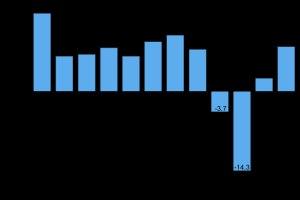
L'Estonie est membre de l'Union européenne depuis 2004, et a intégré la zone euro en 2011.
L'Estonie, en forme longue la République d'Estonie, est un pays d'Europe du Nord. Le pays partage ses frontières avec la Russie sur son flanc est et avec la Lettonie au sud. La mer Baltique s'ouvre à l'ouest, tandis que le golfe de Finlande, où se trouve la capitale Tallinn, constitue une délimitation naturelle au nord avec la Finlande. L'Estonie est traditionnellement regroupée avec ses voisins méridionaux, la Lettonie et la Lituanie, dans un ensemble géopolitique nommé pays baltes. Néanmoins, depuis l'indépendance de l'Union soviétique en 1991, le pays cherche à être reconnu comme un pays nordique proche de la Finlande, avec lequel sa population partage une grande partie de ses racines et de sa culture.